Arvid Pardo

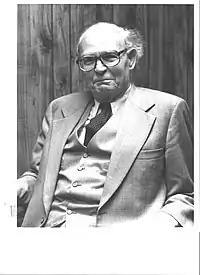
Arvid Pardo, 1975

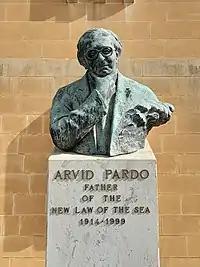
Arvid Pardo monument at the University of Malta

Arvid Pardo (February 12, 1914 – June 19, 1999) was a Maltese and Swedish diplomat of Jewish origin, scholar, and university professor. He is known as the Father of the United Nations Convention on the Law of the Sea.